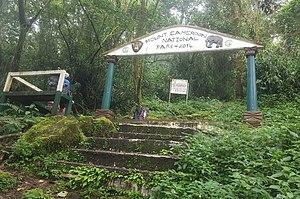
Entrance to the Mt Cameroon National park situated in Buea, south west region